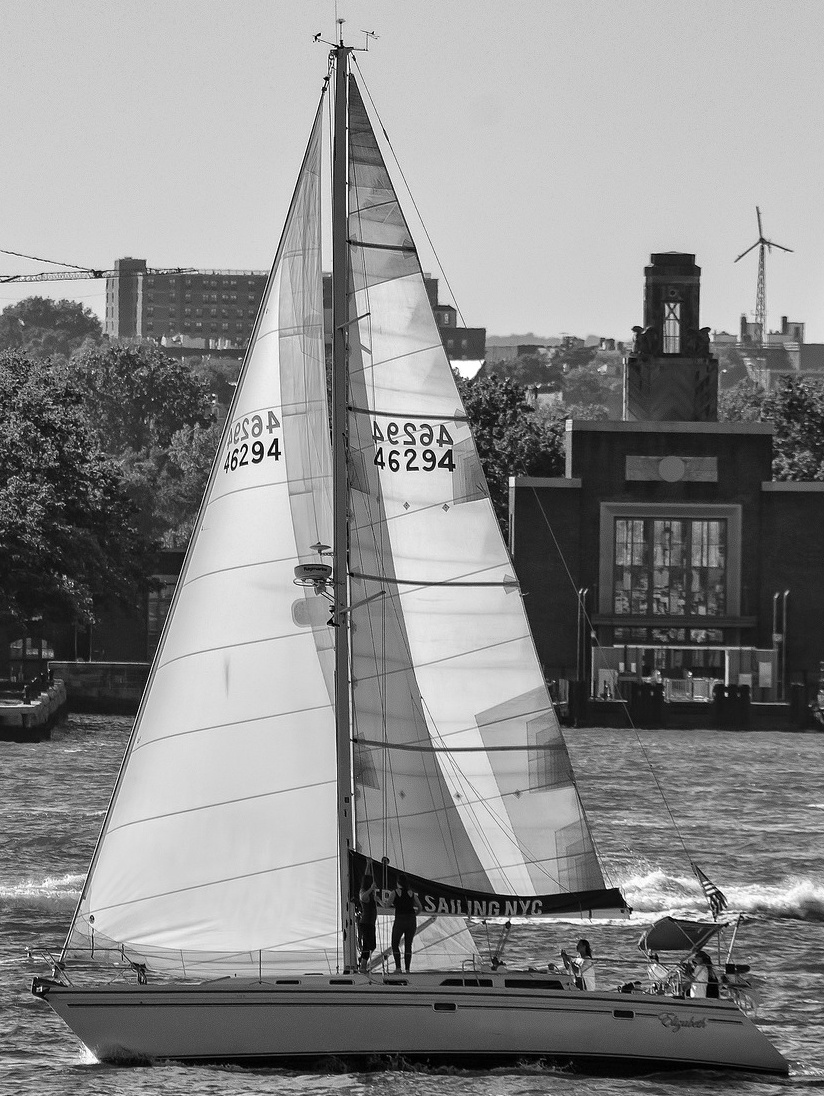
Vehicle type: Ships